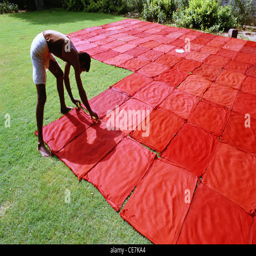
a worker is spreading sheets of cloth on the grass for drying